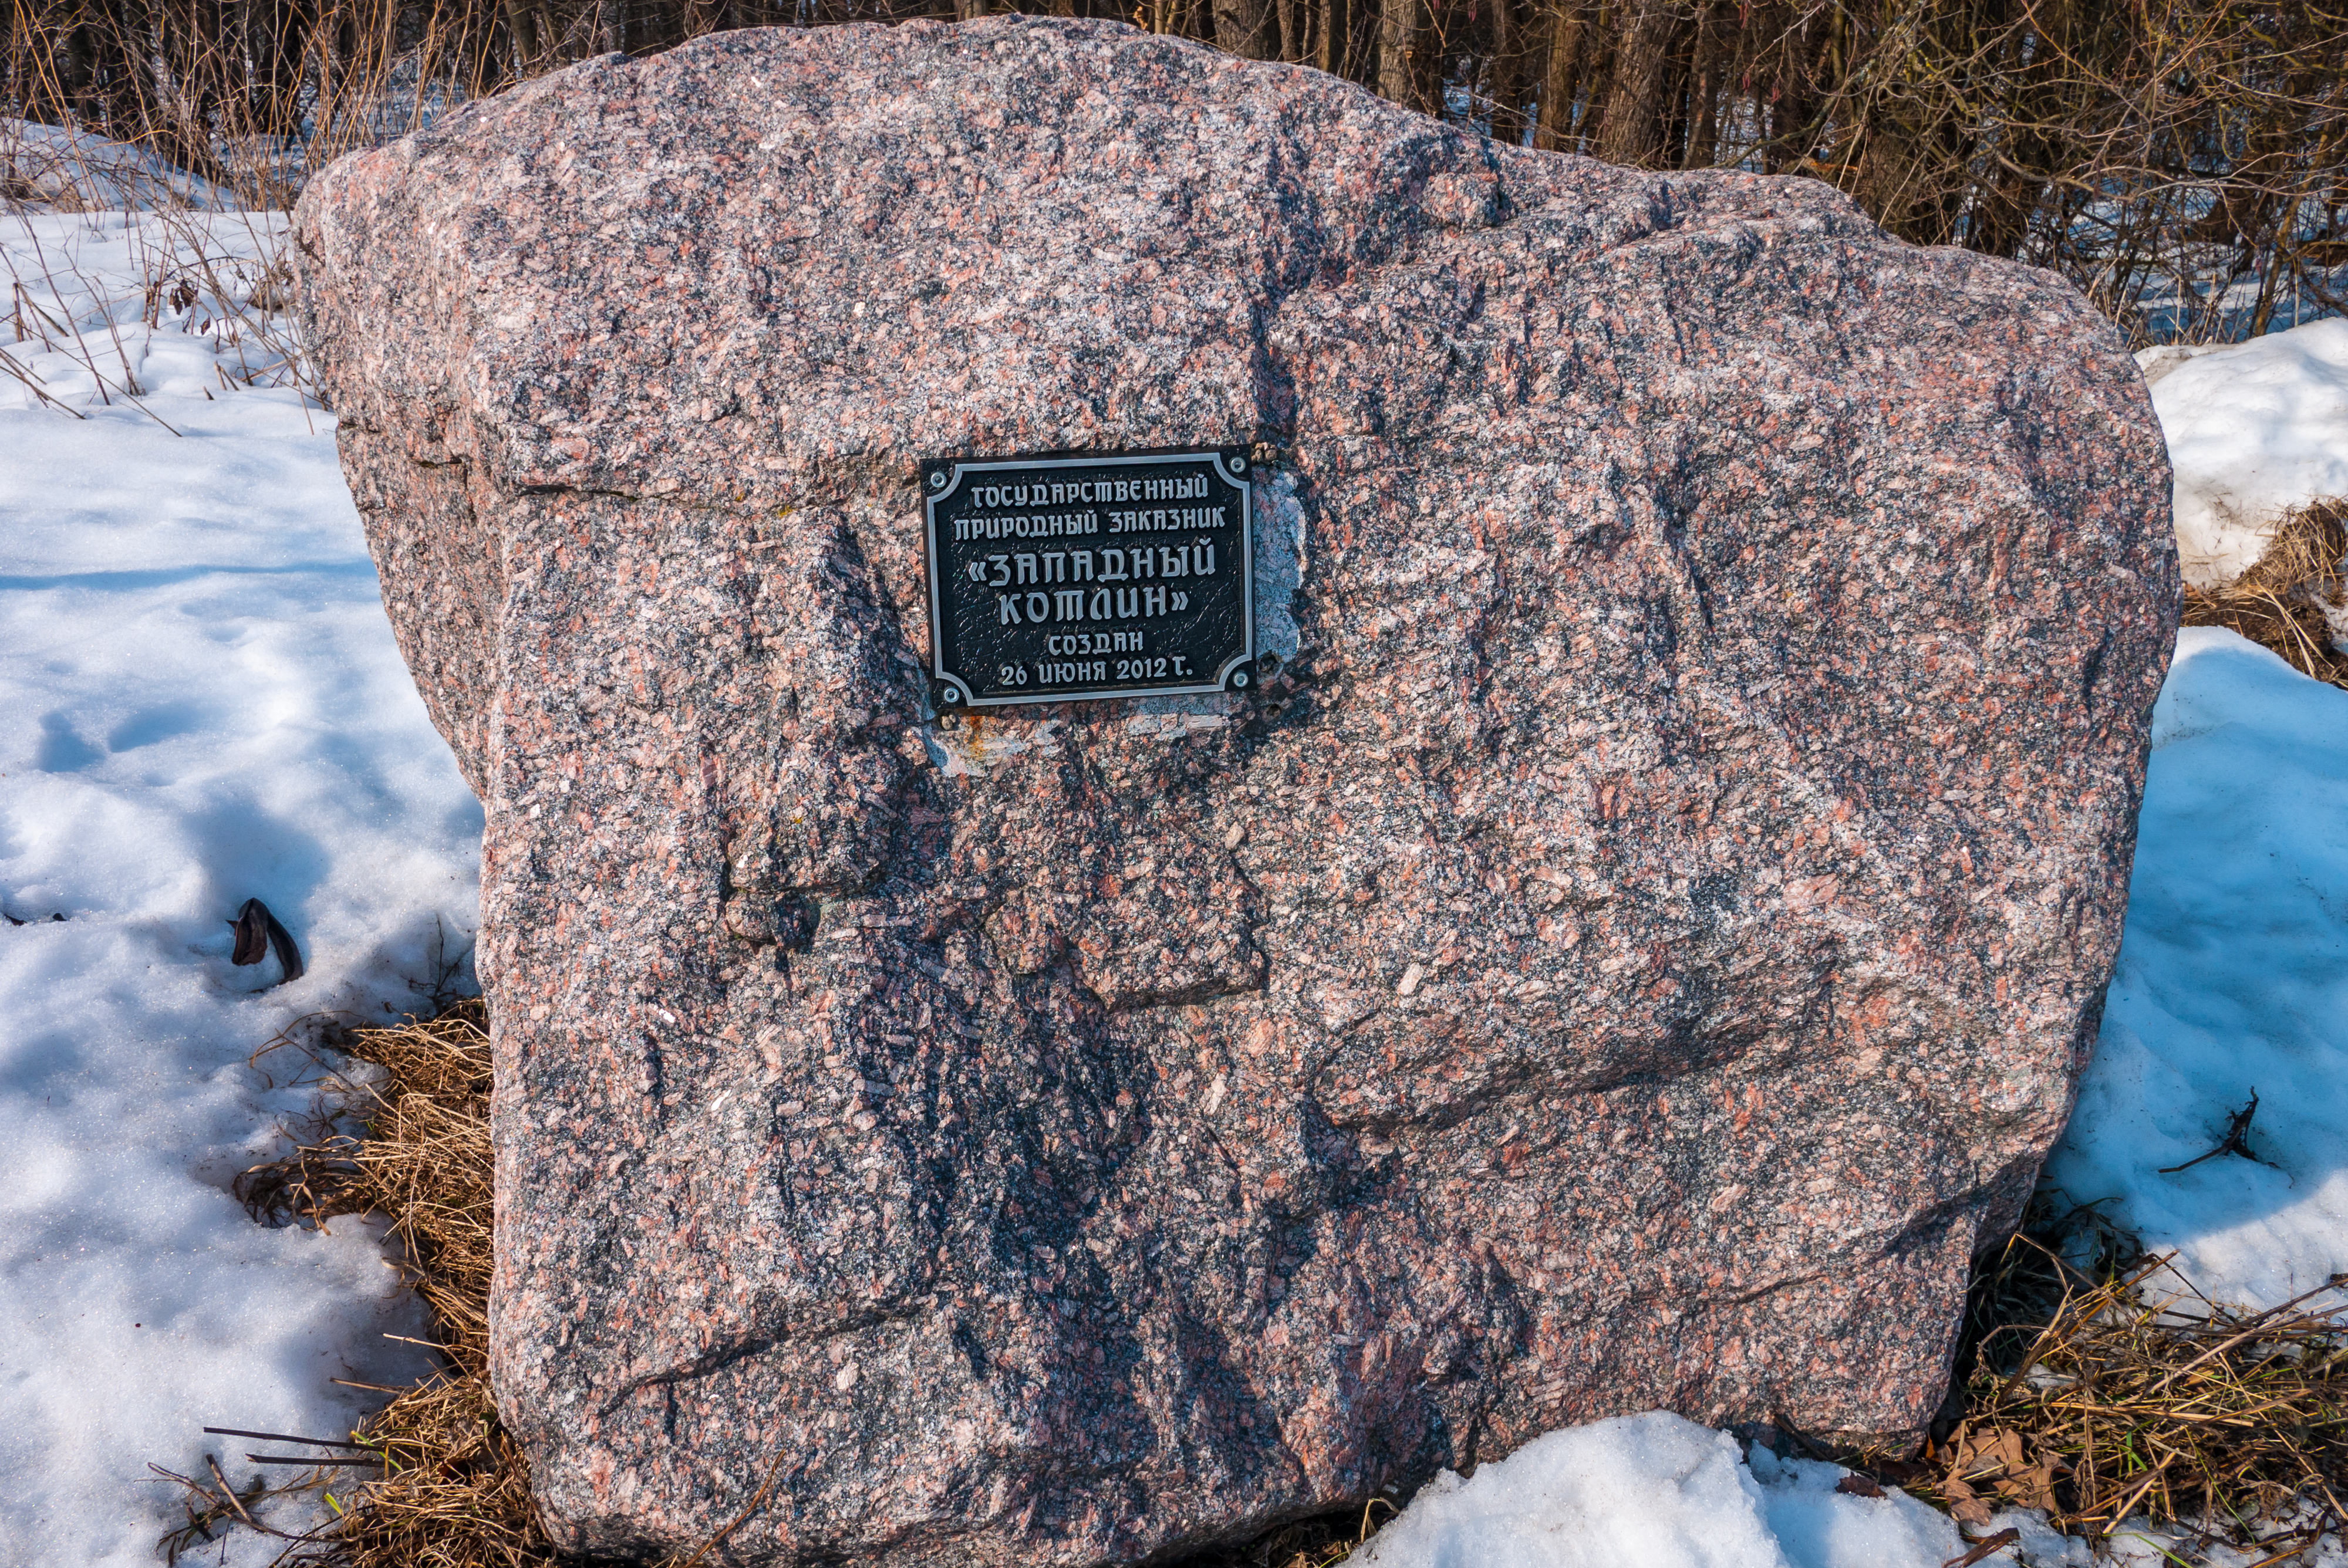
images, snow, blue, bedrock, grass, wood, trunk, font, geological phenomenon, landscape, freezing, winter, headstone, groundcover, geology, rock, metal, pattern, grave, soil, natural landscape, outcrop, boulder, art, limestone, memorial, stone carving